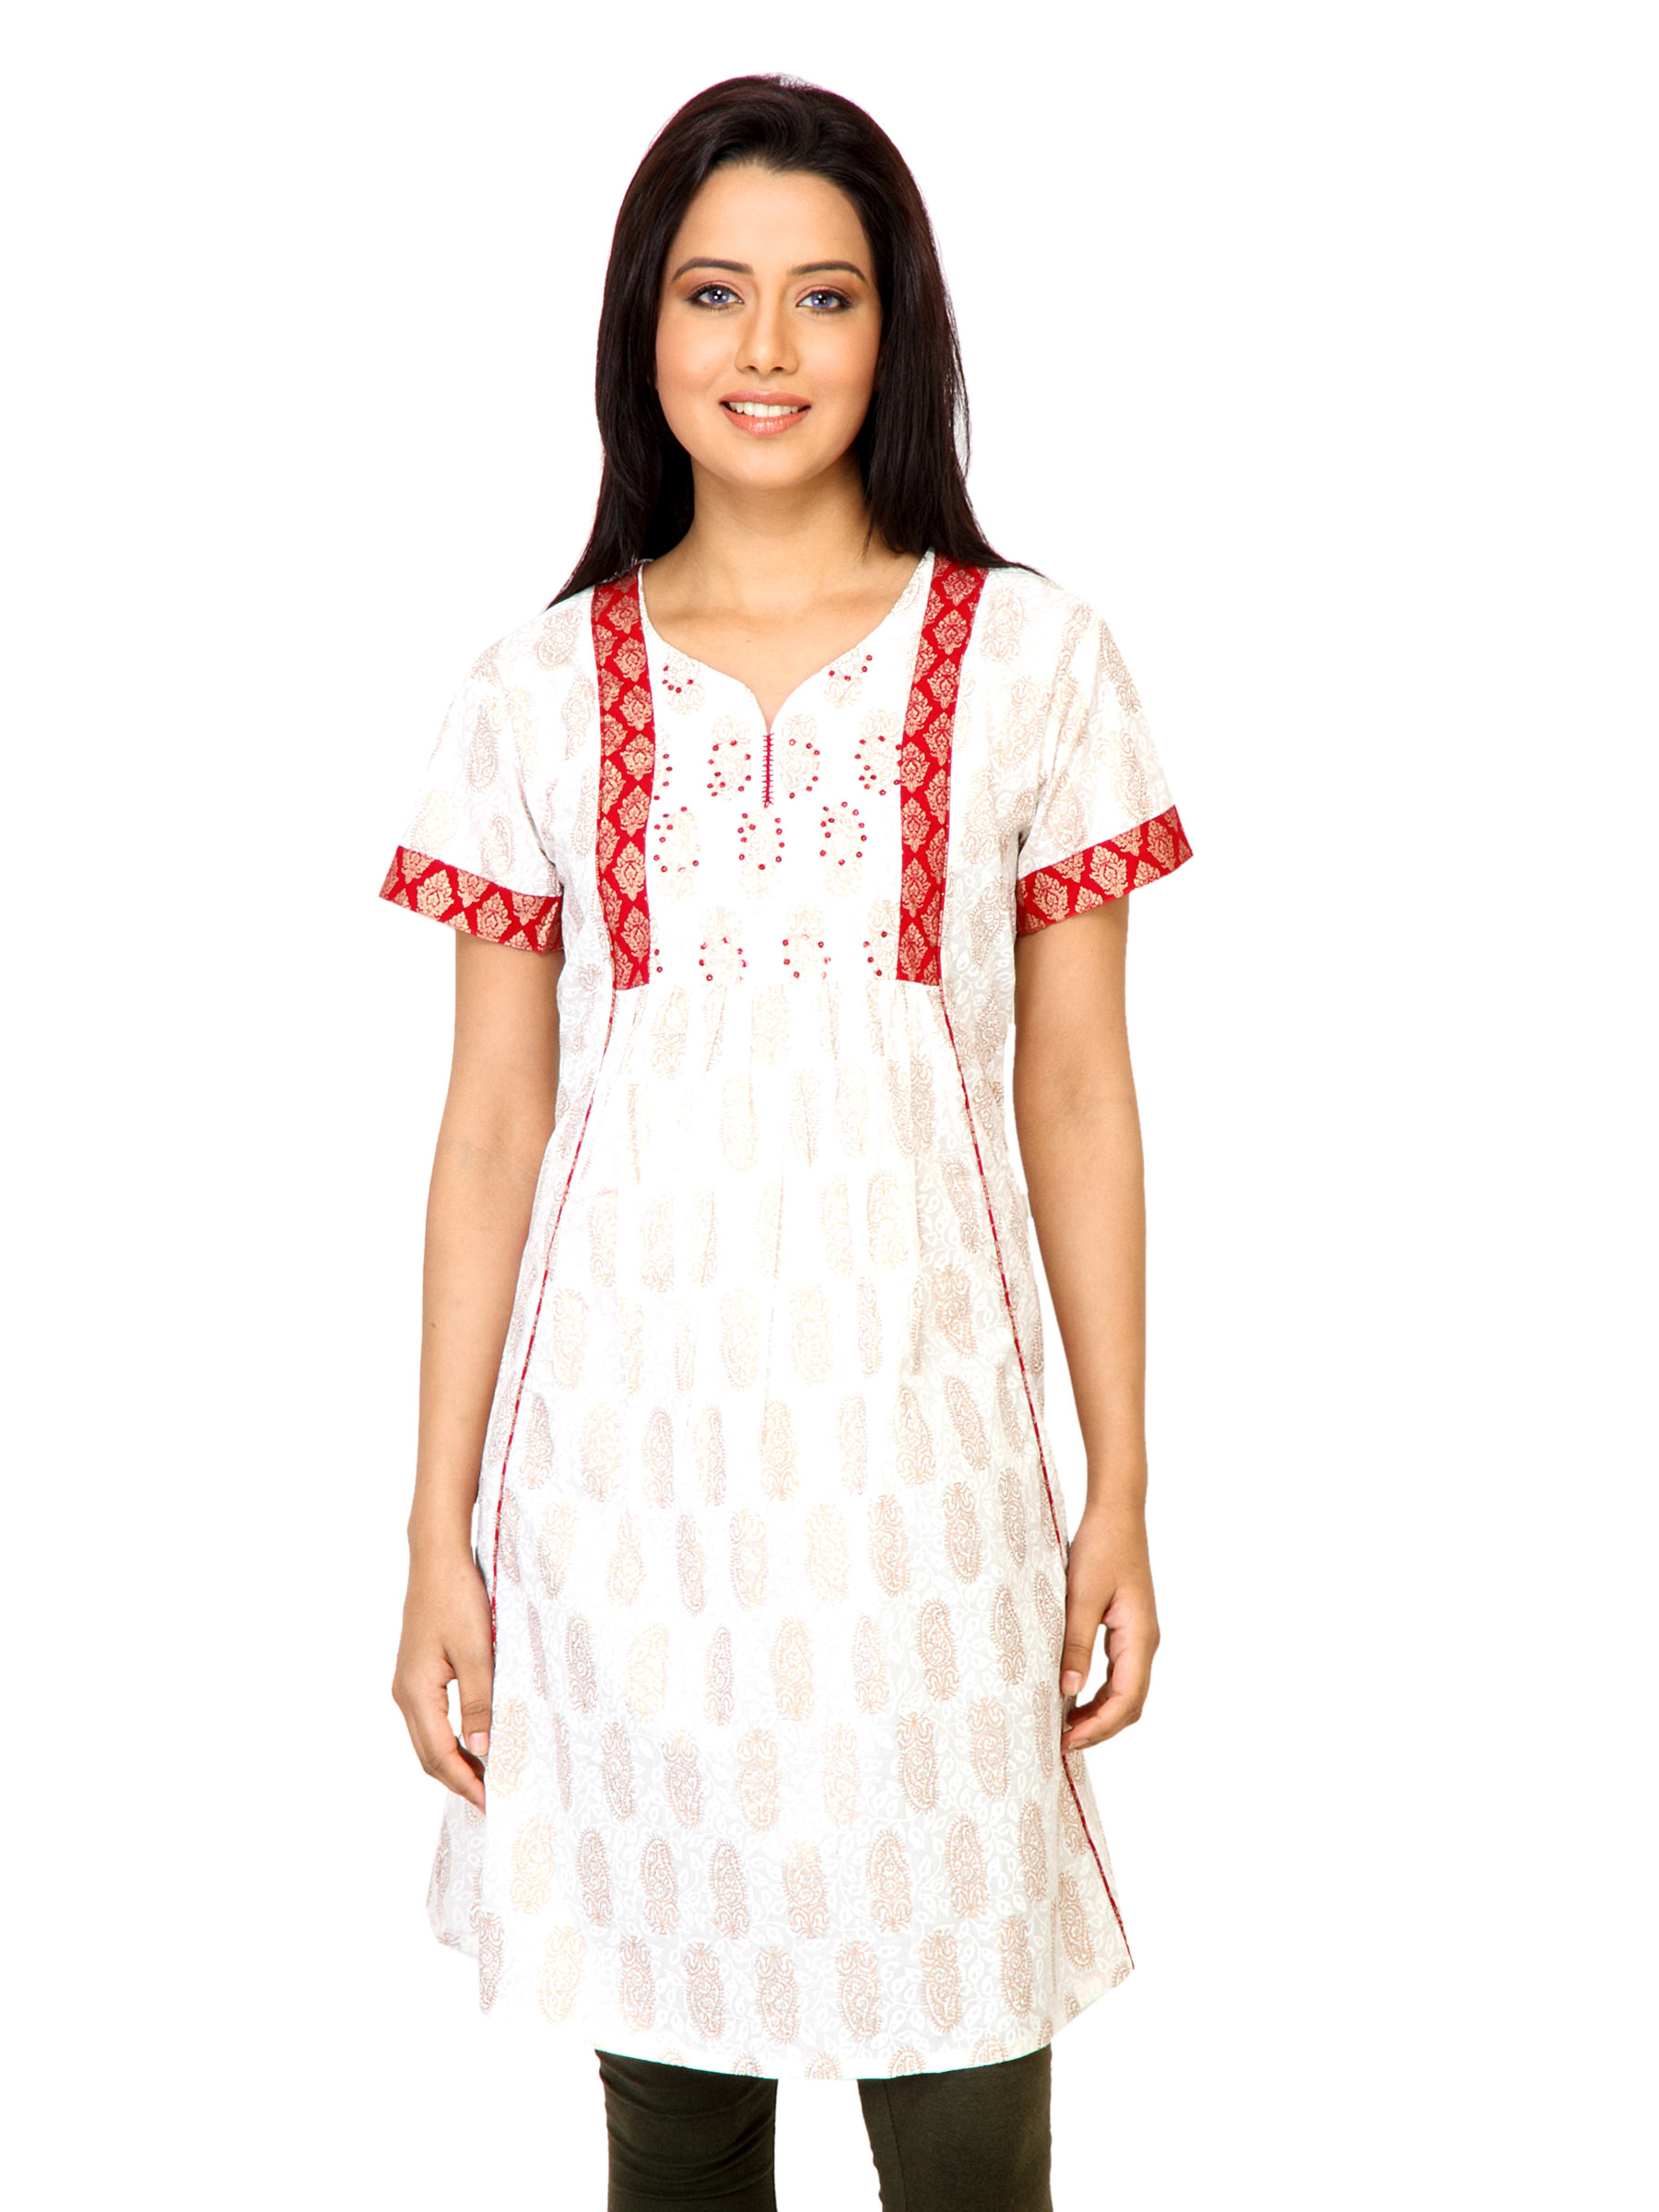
Mother Earth Women Printed White Kurta
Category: Apparel / Topwear / Kurtas
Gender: Women
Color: White
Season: Summer 2011
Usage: Ethnic